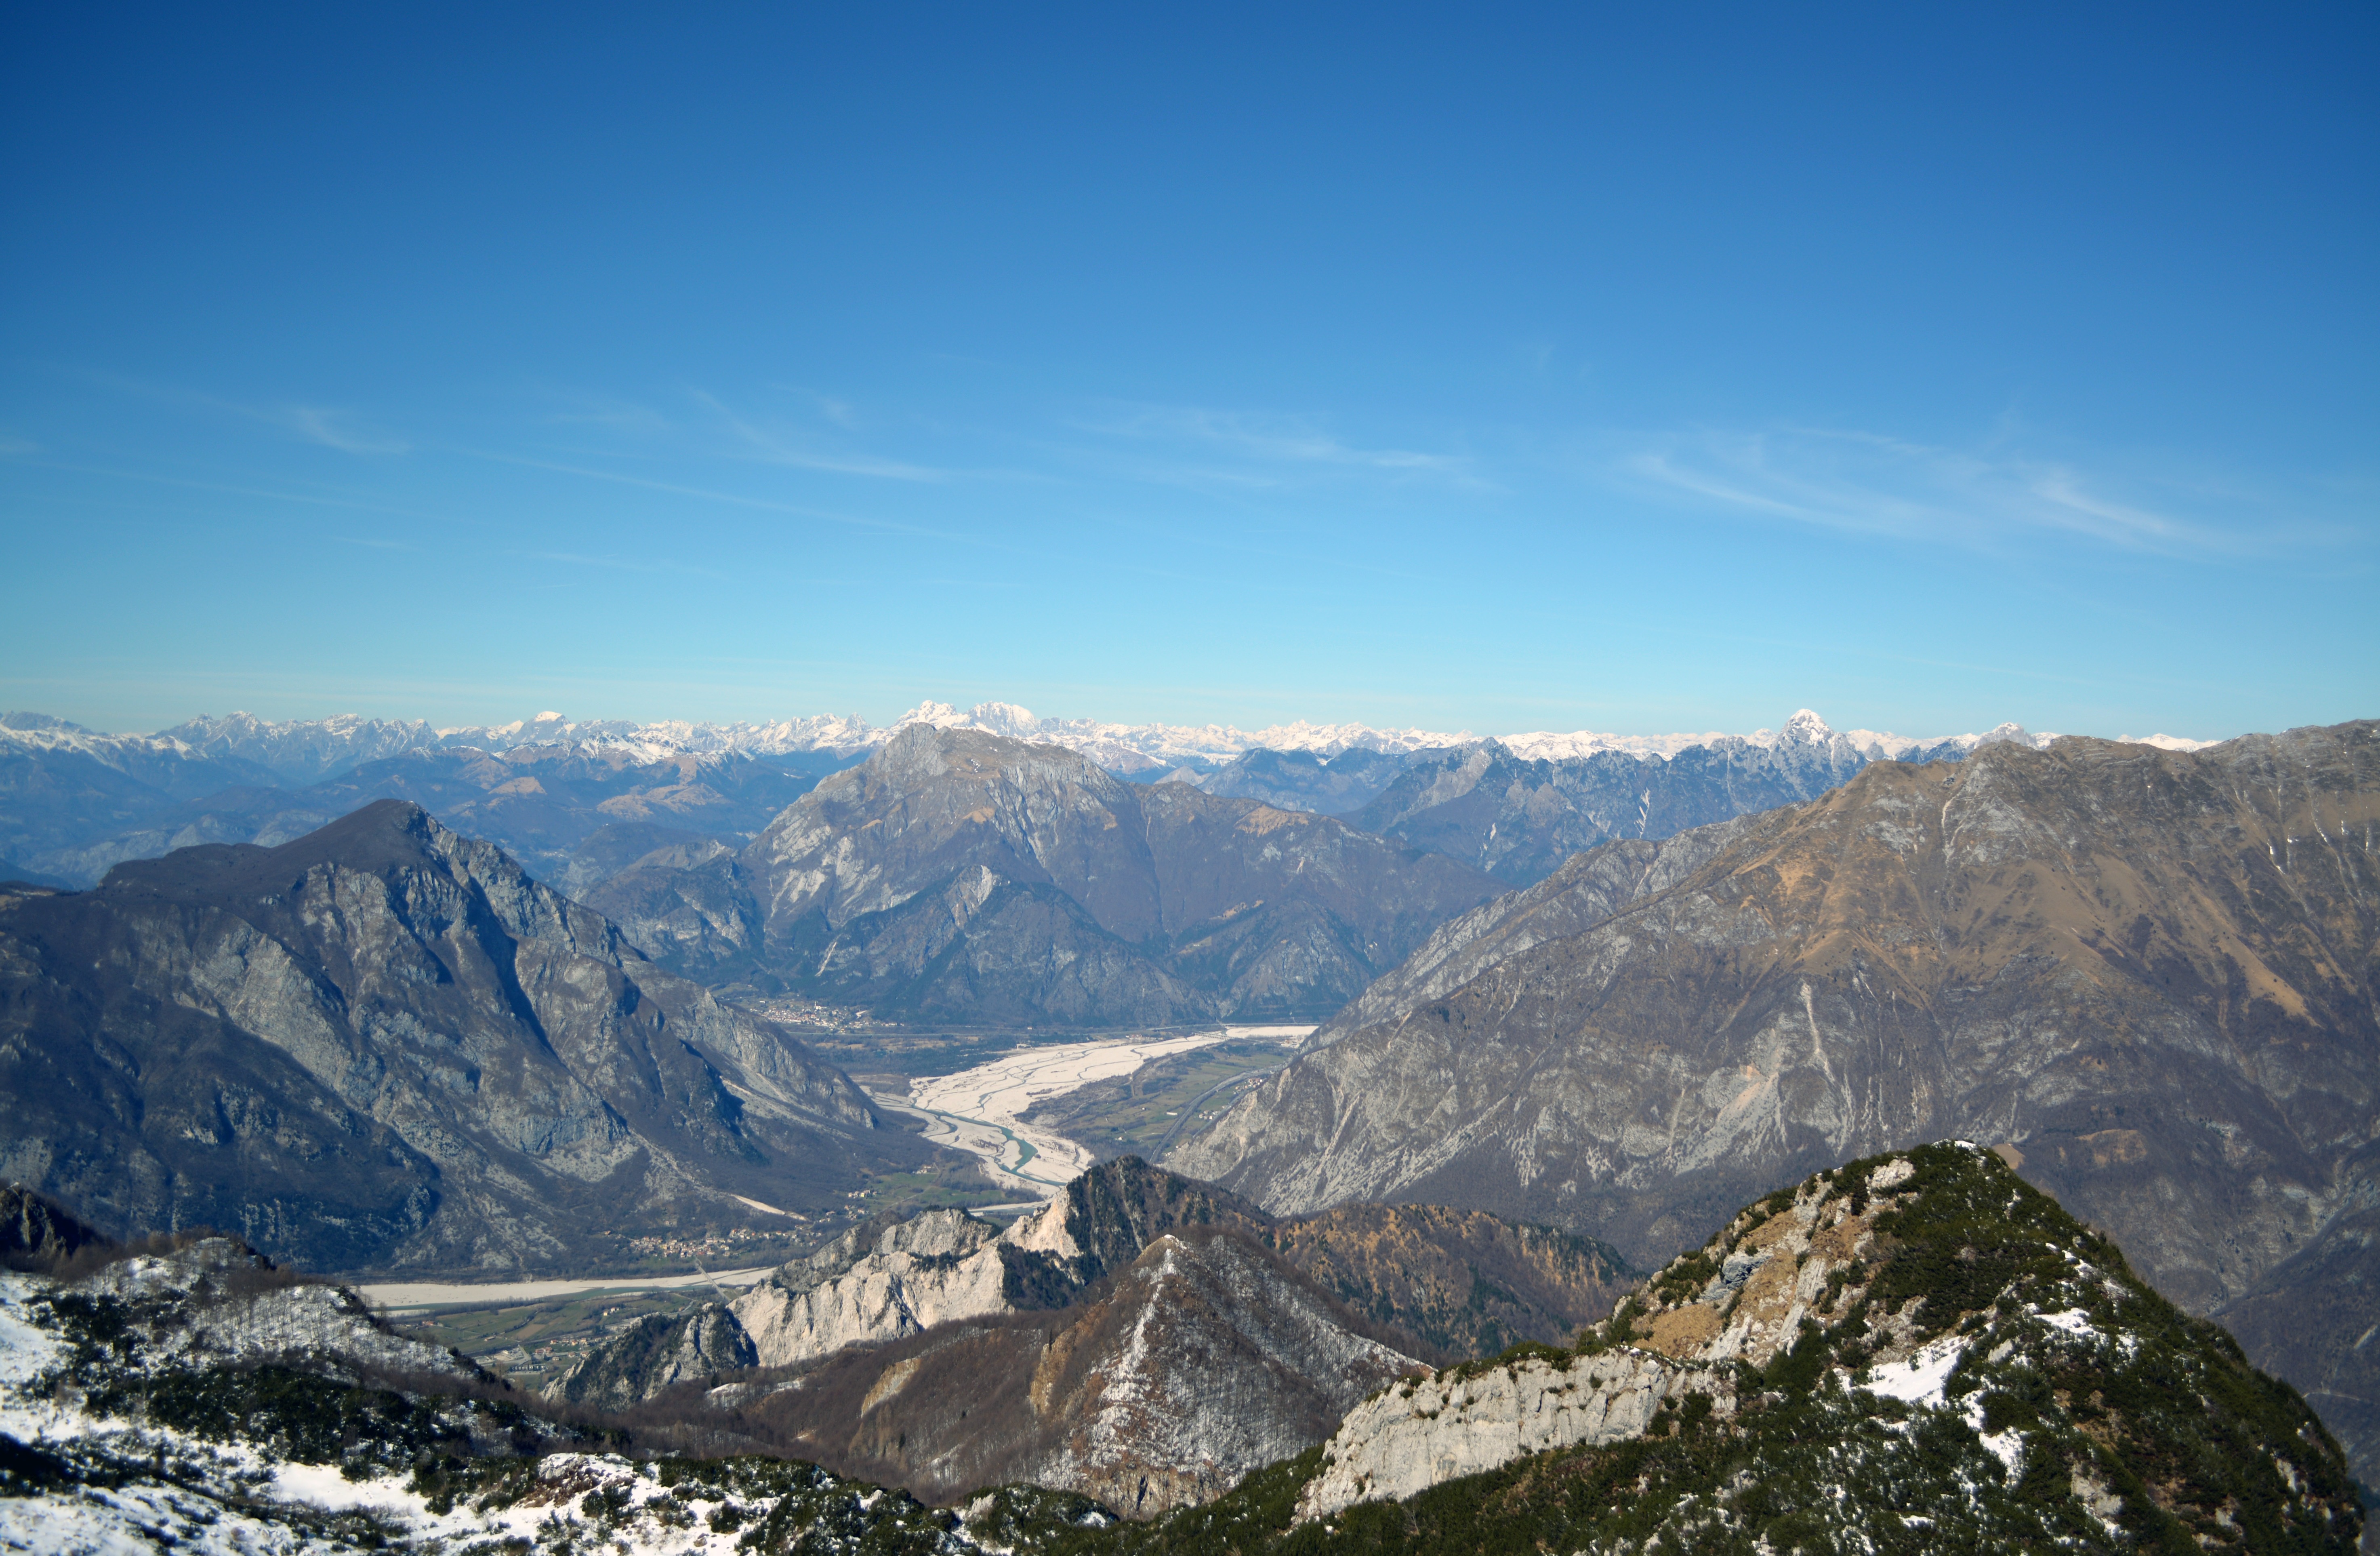
landscape, nature, wilderness, walking, mountain, snow, sky, adventure, river, valley, mountain range, environment, ridge, summit, mountain landscape, alps, backpacking, plateau, fell, cirque, landform, mountain pass, monte curnan, geographical feature, mountainous landforms